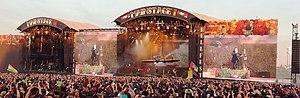
Iron Maiden au Hellfest 2018
Iron Maiden est un groupe de heavy metal britannique, originaire de Londres. Le groupe est formé en décembre 1975 par le bassiste Steve Harris, rejoint très rapidement par Dave Murray. Il a été parmi les pionniers de la new wave of British heavy metal. Iron Maiden représente l'un des plus grands succès commerciaux du heavy metal et a vendu près de 100 millions d'albums. Leur sens de la mélodie et une certaine complexité les rapprochent du metal progressif.